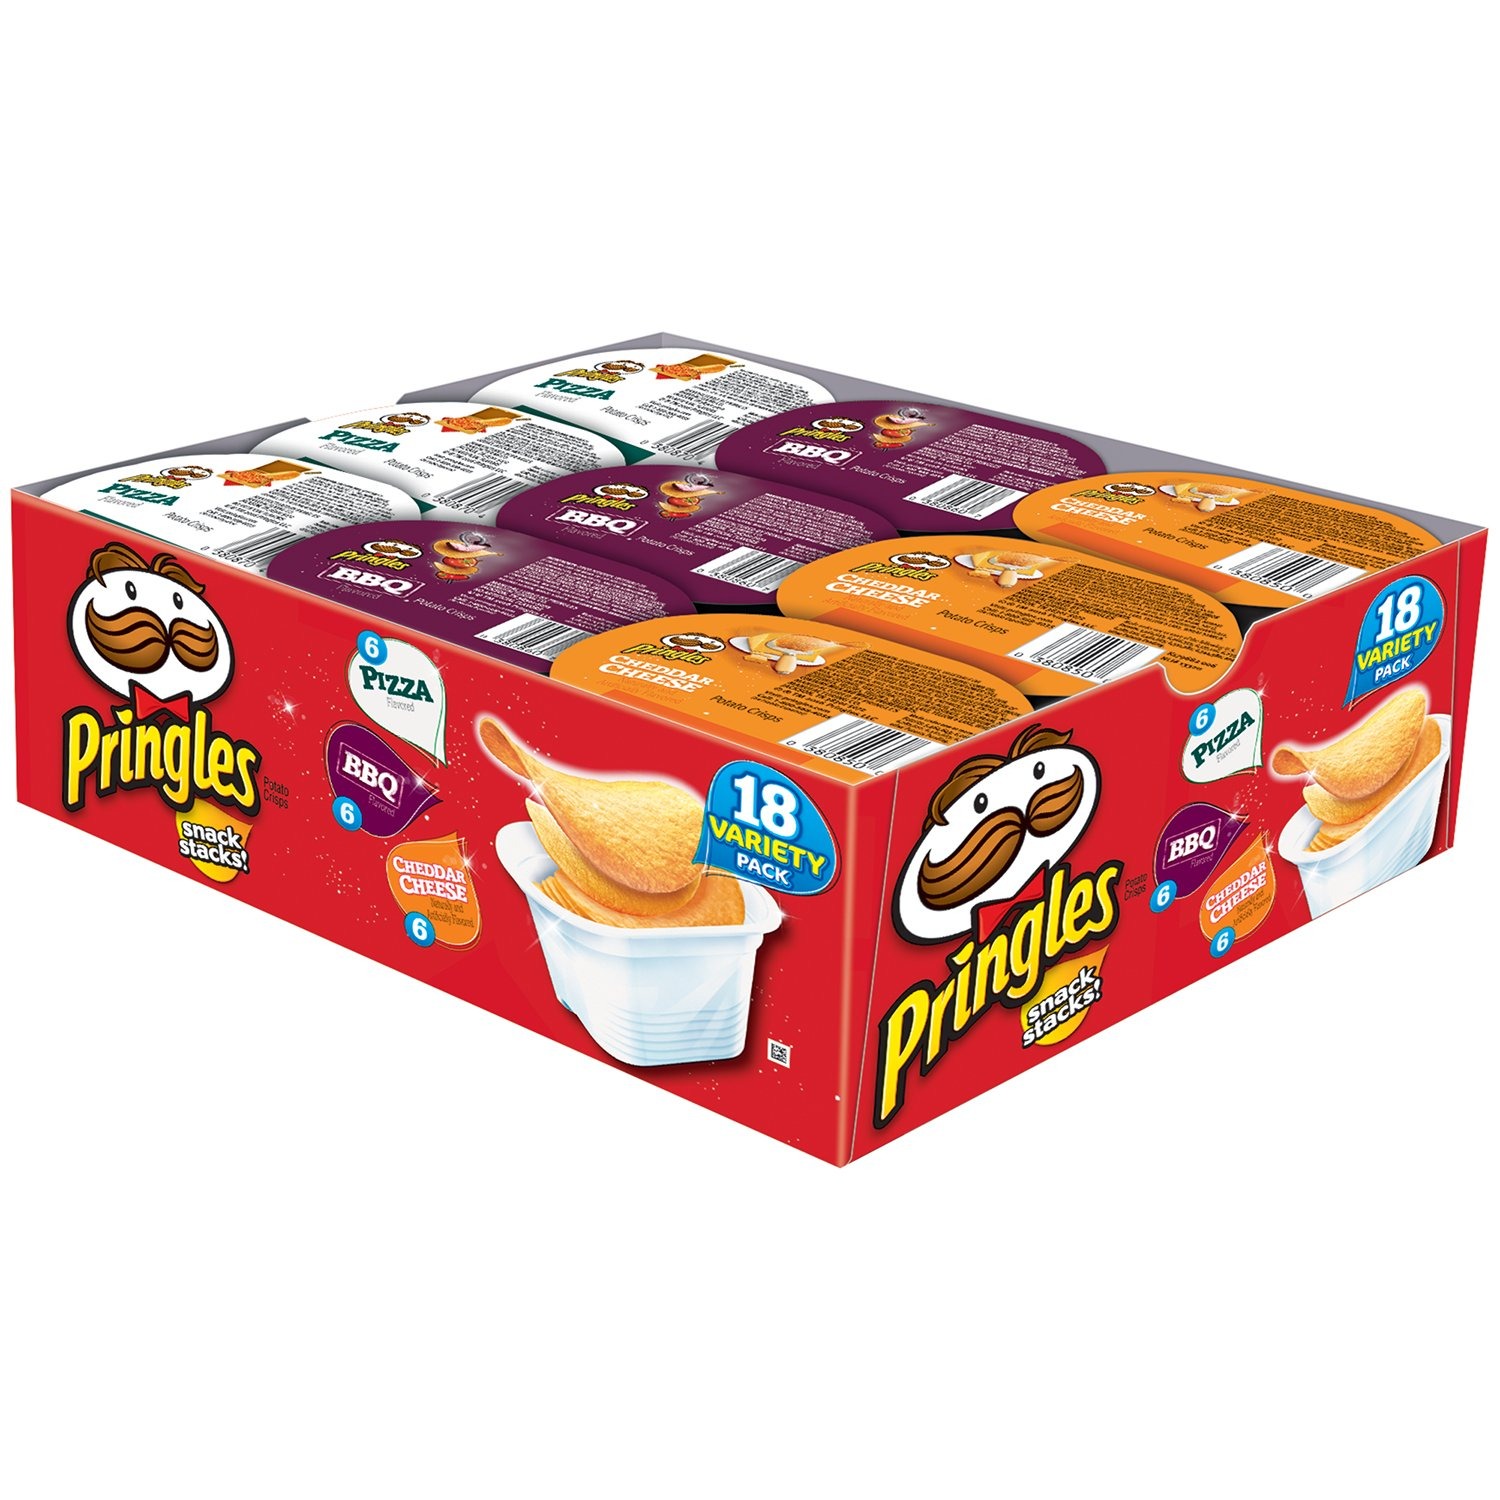
Item Name: Pringles 3 Fun Flavors Variety Pack, 18 ct
Value: 18.0
Unit: ct

Price: 10.94